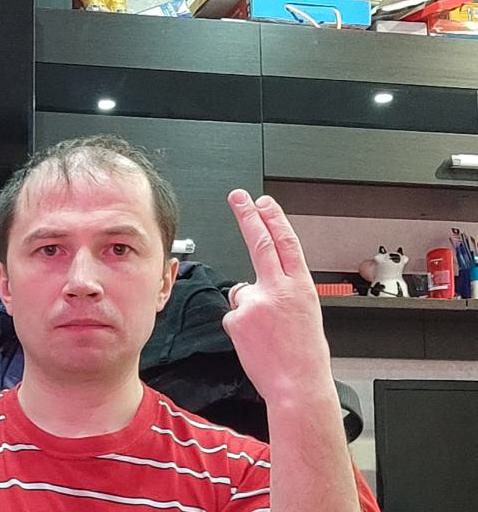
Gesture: two_up_inverted